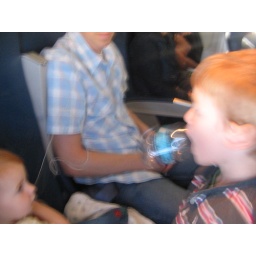
Josiah has a water bottle in his mouth, very entertaining for Eden